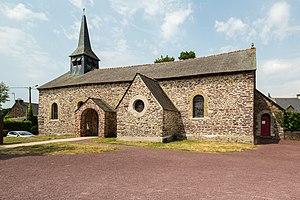
Henri Gillard, plus connu sous le nom de l’abbé Gillard ou du recteur de Tréhorenteuc, est un prêtre breton attaché à l'église Sainte-Onenne de Tréhorenteuc de 1942 à 1962. Dès son arrivée, il fait restaurer cette petite église communale du Morbihan en la décorant de peintures qui mélangent le merveilleux celte à la foi chrétienne, à travers la symbolique du Graal. Il popularise nettement la légende arthurienne grâce à ses nombreux ouvrages et aux visites guidées du Val sans retour tout proche, qu'il organise. Durant ses années de ministère, il guide les visiteurs et les héberge dans l'église. Son action dynamise la commune de Tréhorenteuc, alors victime d'un important exode rural, pour en faire une destination touristique prisée. Désavoué et exilé par sa hiérarchie en 1962, l'abbé Gillard est finalement réhabilité et enterré dans l'église de Tréhorenteuc après son décès en 1979. Une statue à son effigie a été érigée et une association s'est constituée pour défendre ses œuvres et son héritage.
Sainte Onenne est une sainte bretonne probablement légendaire, dont le culte n'existe qu'à Tréhorenteuc. L'église de la commune porte son nom. Considérée comme une « sainte celtique », elle provient vraisemblablement d'une femme ou déesse-oiseau comparable à la déesse Ana, d'où son lien avec les canes et les oies, des oiseaux qui ont conservé une place importante dans son hagiographie et son culte. Bien qu'elle aurait vécu au VIIᵉ siècle, sa première mention écrite remonte au XIᵉ siècle. Avec le temps, l'expurgation des éléments originels rapproche son culte de celui de la Vierge Marie.
Le Val sans retour, Val périlleux ou encore Val des faux amants, est un lieu légendaire du cycle arthurien en forêt de Brocéliande, ainsi qu'un site renommé de centre-Bretagne, dans la forêt nommée administrativement forêt de Paimpont. La légende qui y est attachée, racontée dans le Lancelot-Graal, circulait oralement avant la fin du XIIᵉ siècle. La fée Morgane vit une déception amoureuse avec le chevalier Guyomard, qui la repousse à l'instigation de la reine Guenièvre. Elle étudie la magie avec Merlin puis, en représailles, crée le Val sans retour dans la forêt de Brocéliande pour y enfermer les « faux amants », des chevaliers infidèles en amour. Après dix-sept ans, Morgane est déjouée par Lancelot du Lac, resté fidèle à Guenièvre, qui libère 253 chevaliers. Ce récit constitue la plus éclatante action de Morgane contre la chevalerie arthurienne, et une inversion des rôles masculins et féminins tels qu'ils sont conçus dans la littérature médiévale.
L’église Sainte-Onenne, surnommée l’Église du Graal, est une église paroissiale située dans la commune de Tréhorenteuc. Il s'agit de la seule église consacrée à une sainte Bretonne très locale, Sainte Onenne. Elle est toutefois plus connue pour ses éléments et vitraux mêlant les éléments païens de la légende arthurienne aux éléments chrétiens, commandés par l'abbé Gillard entre 1942 et 1962.